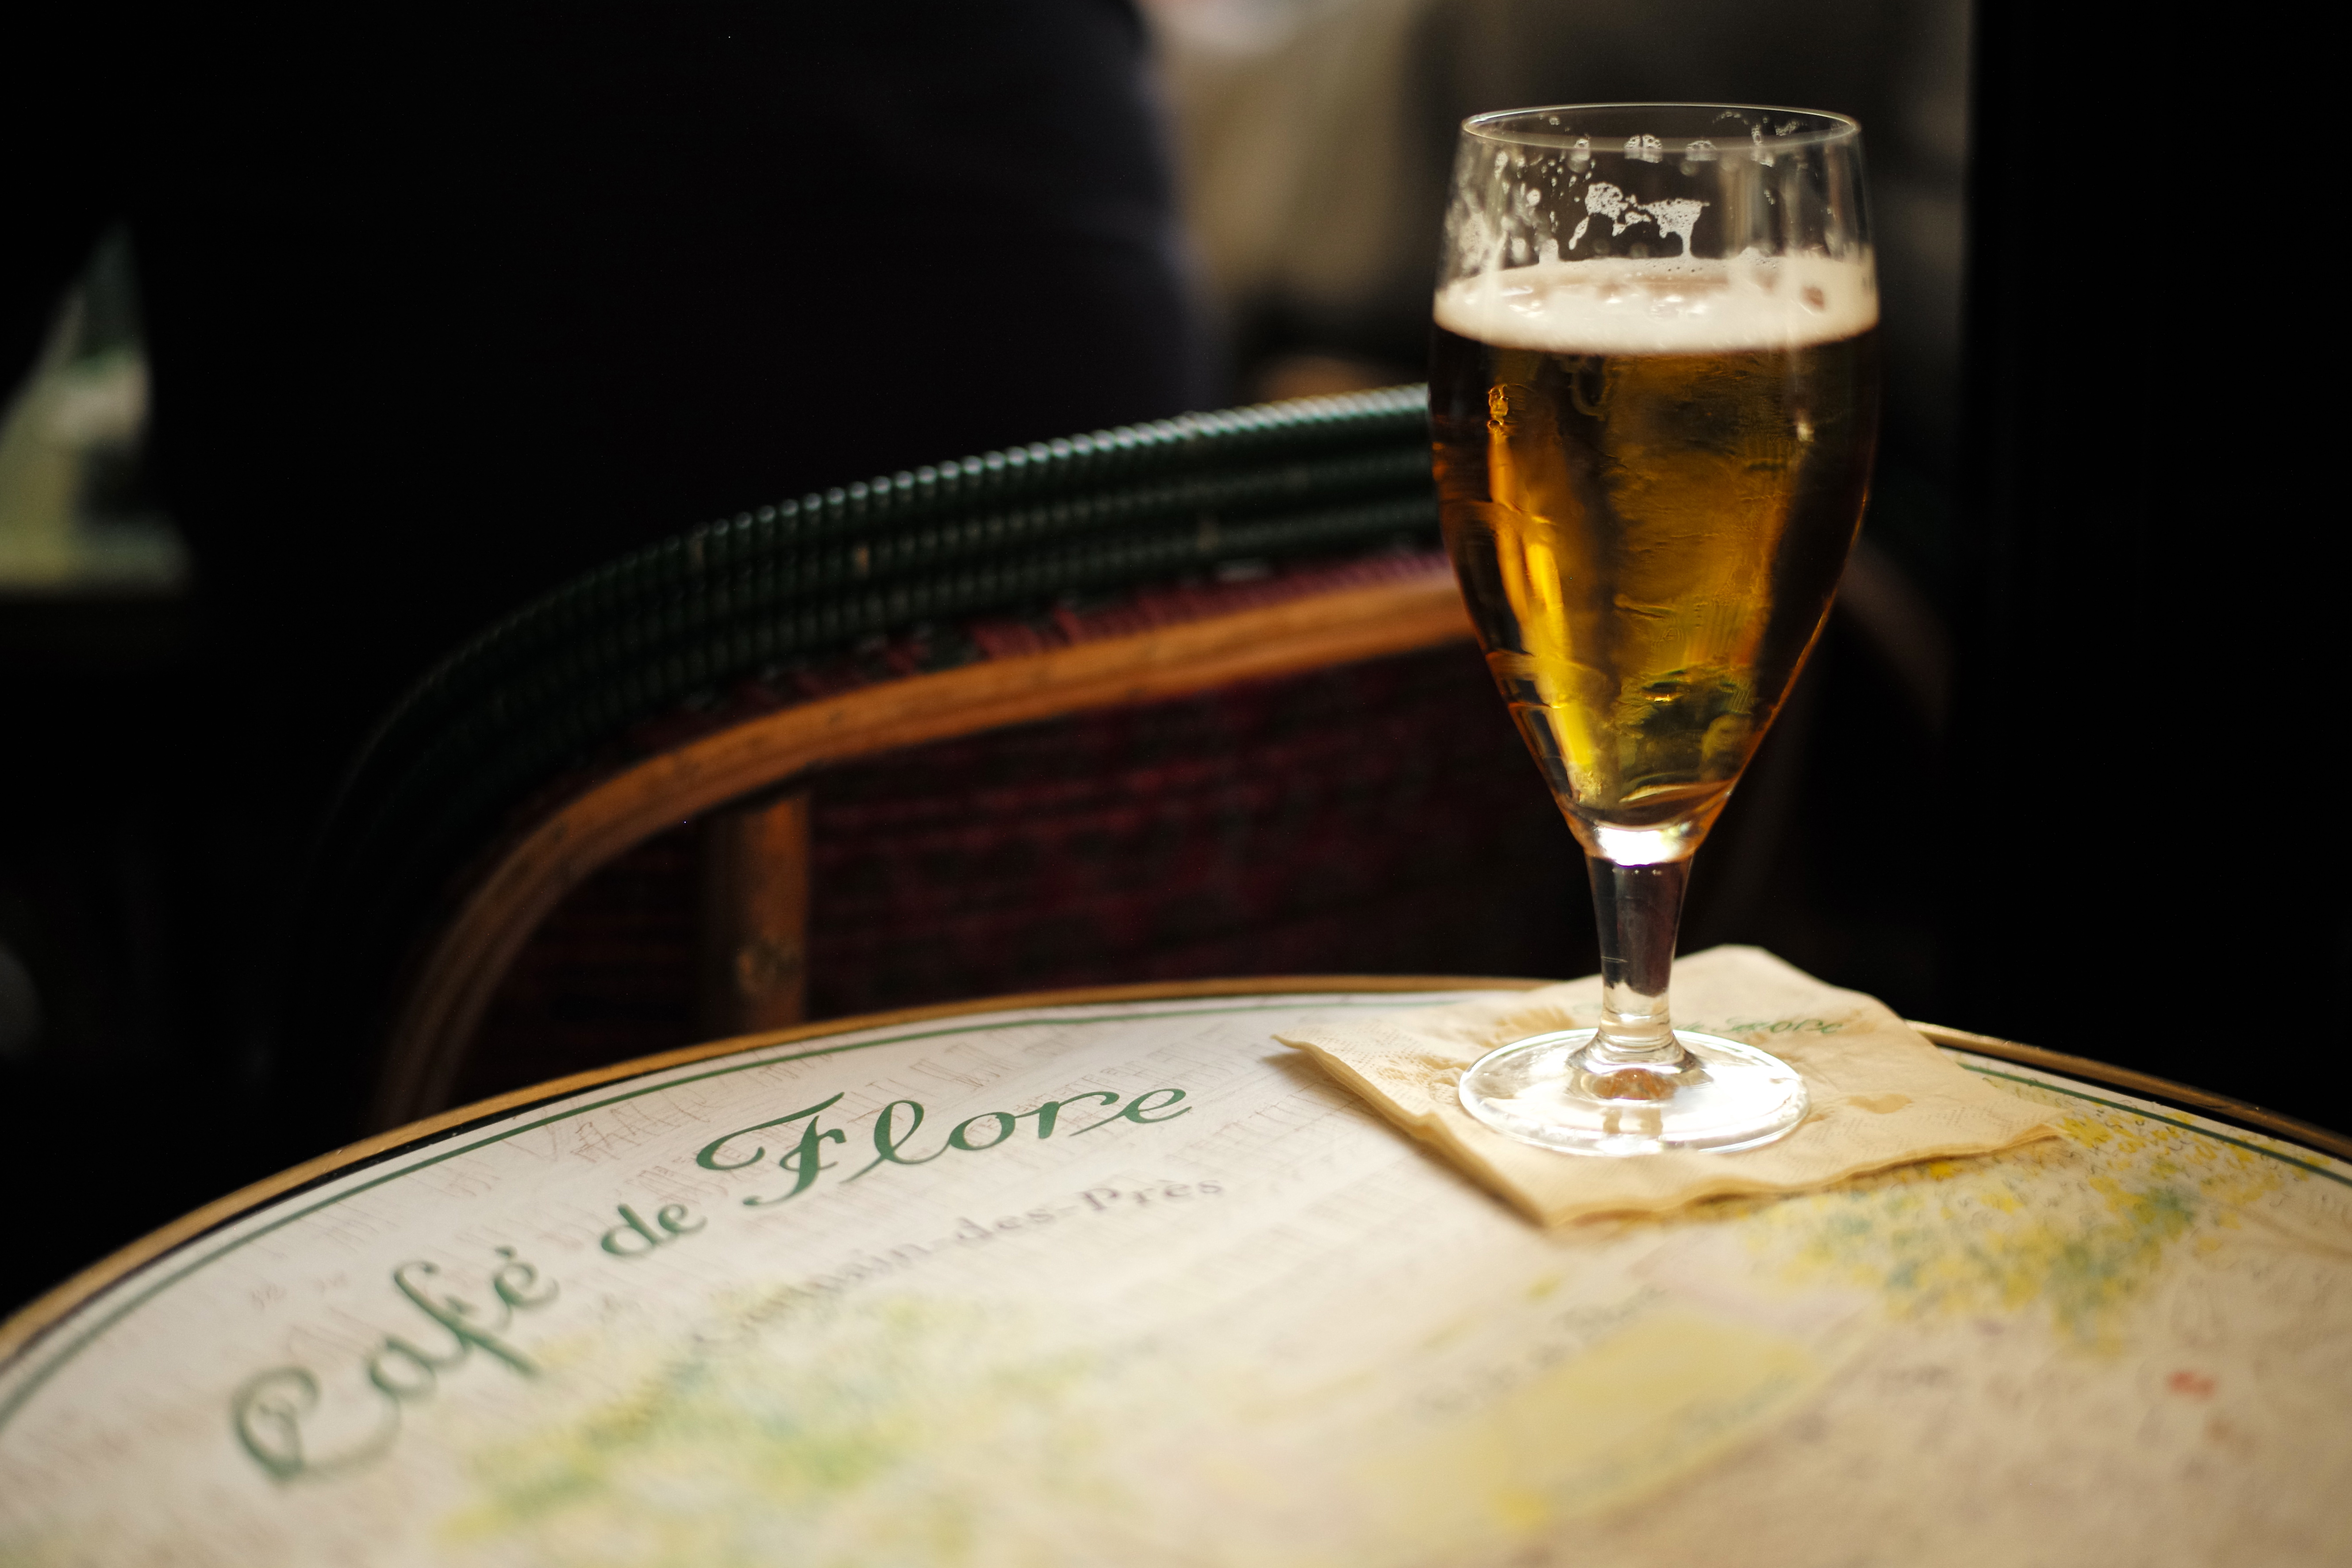
table, cold, cafe, bokeh, wine, sidewalk, glass, paris, summer, travel, france, europe, drink, boulevard, beer, bank, m, left, f14, saint, 50, st, champagne, germain, pres, flore, liqueur, leica, 240, summilux, alcoholic beverage, distilled beverage